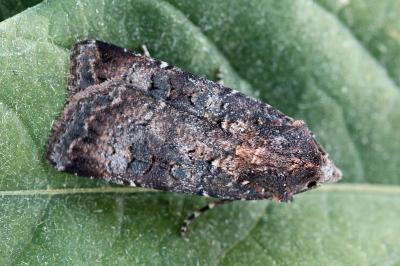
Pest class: cutworms